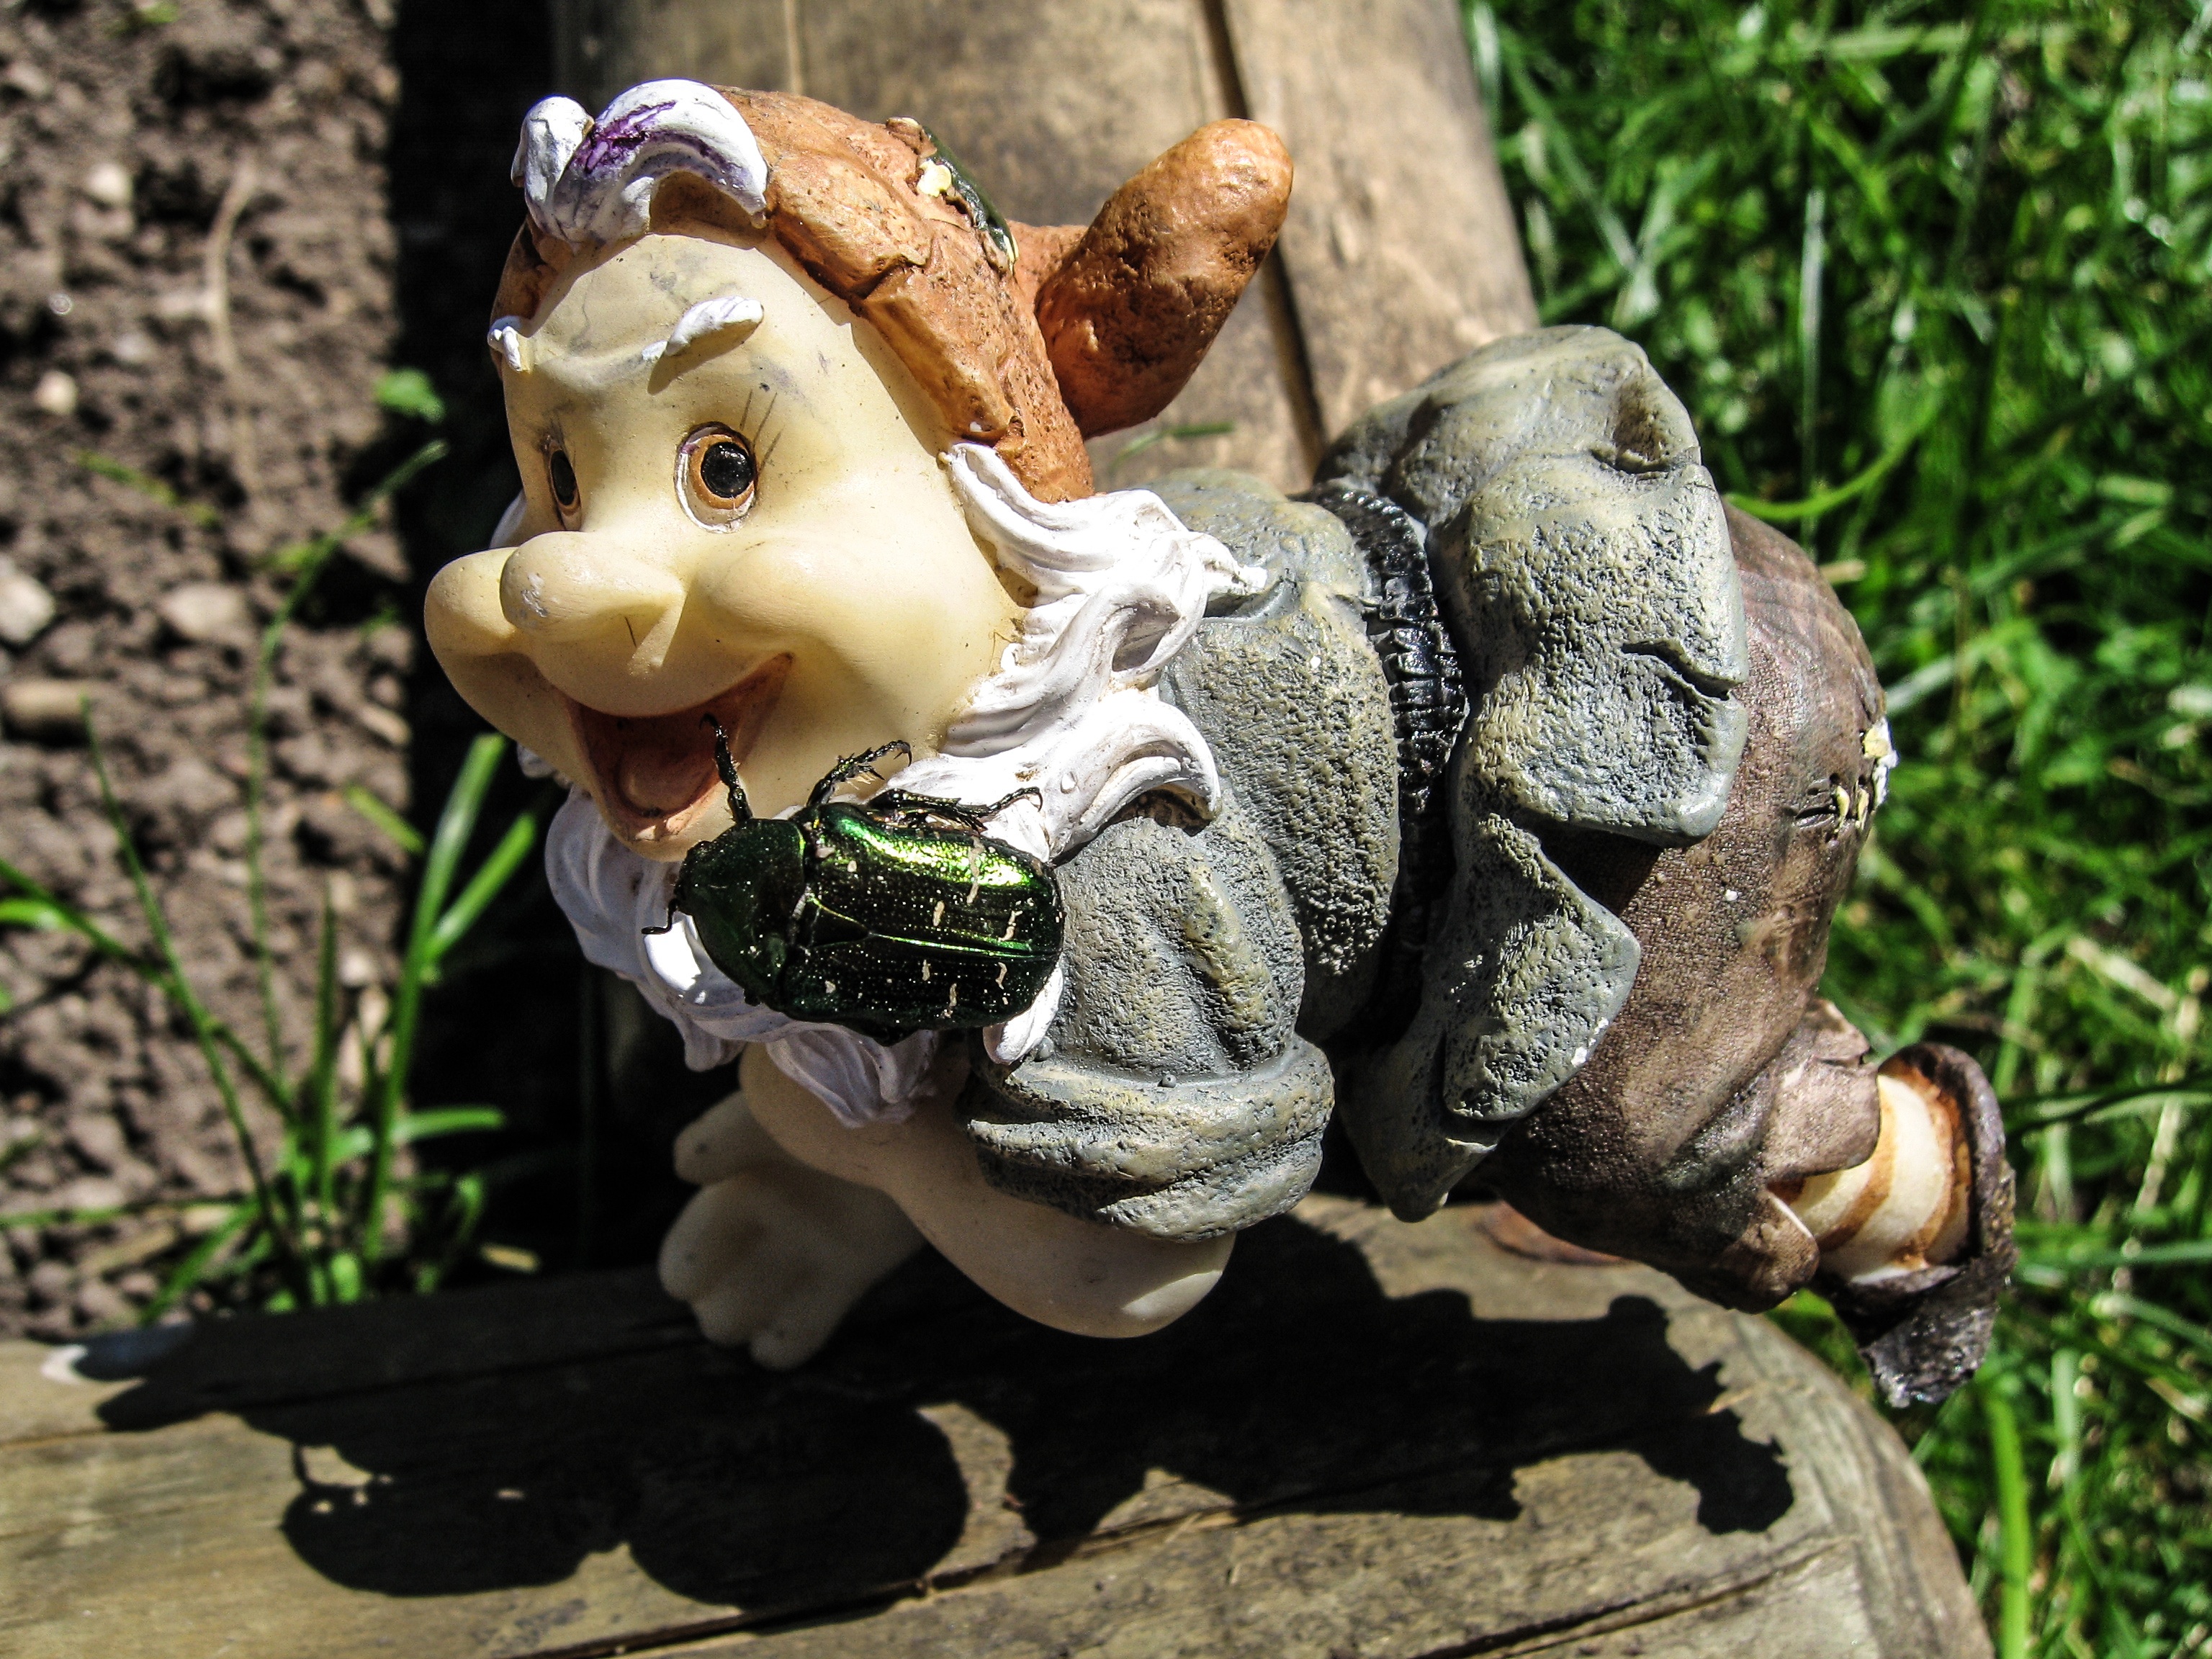
monument, statue, garden, toy, sculpture, figure, beetle, garden gnome